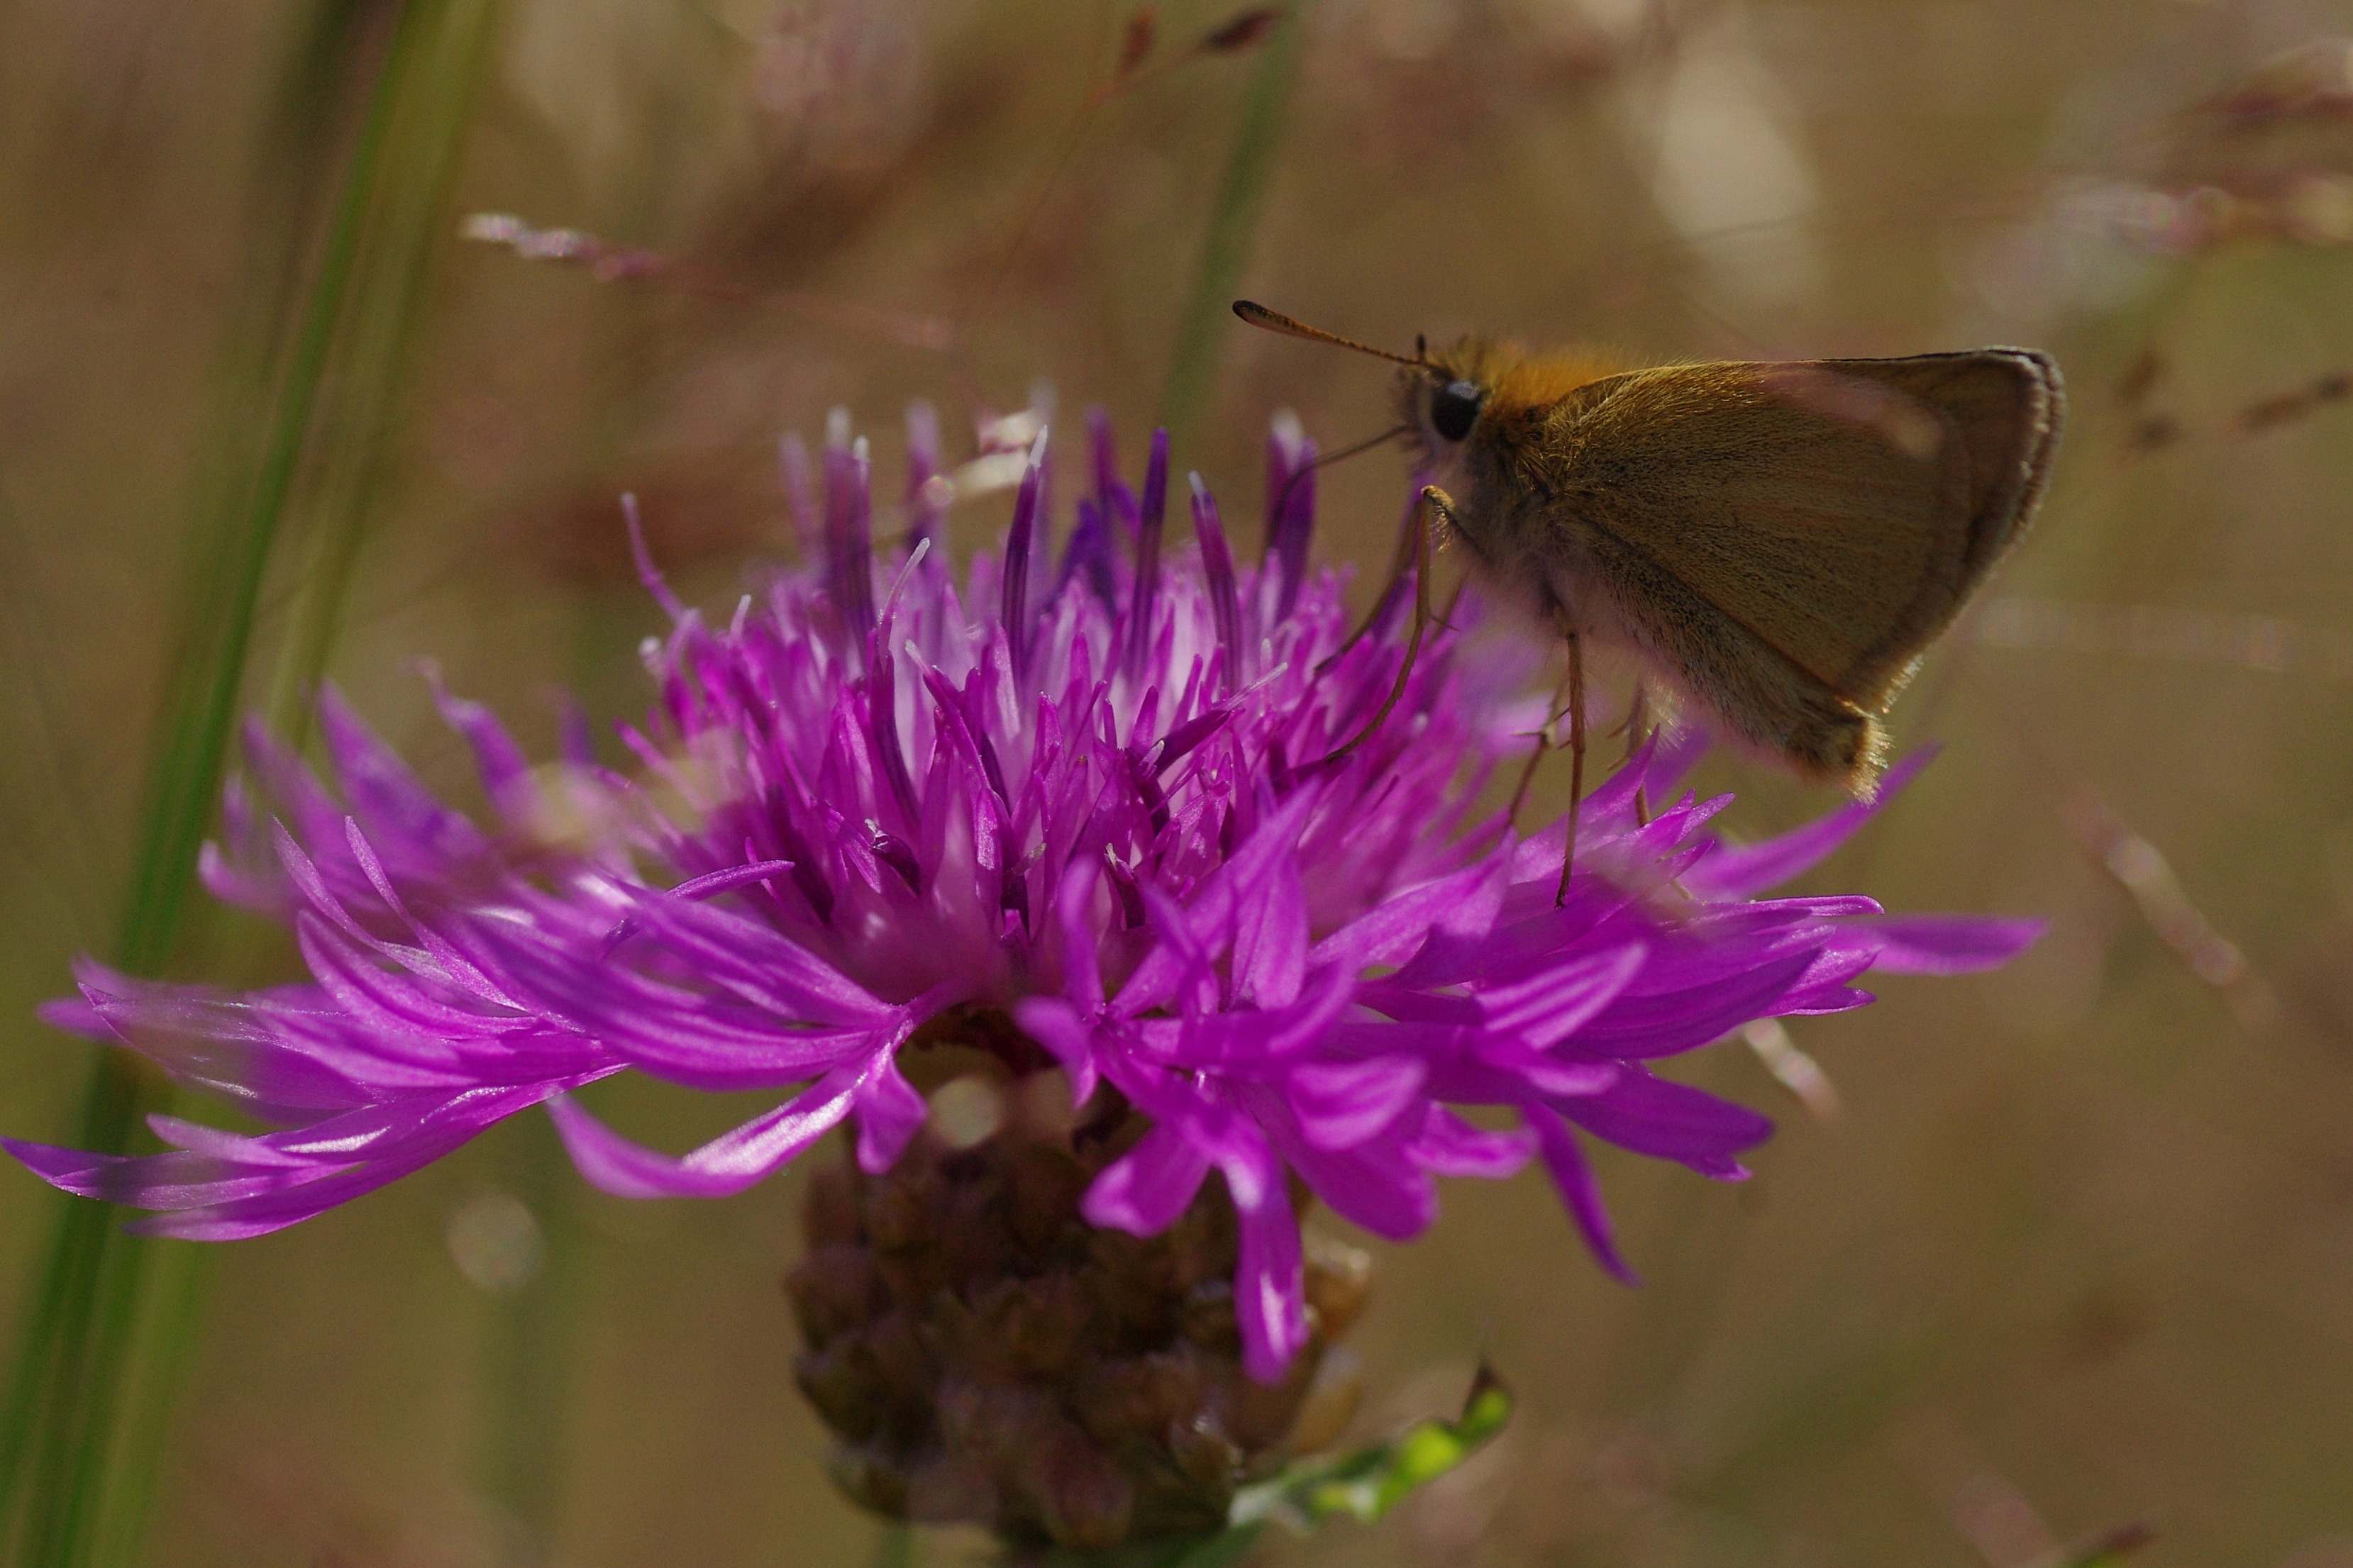
blossom, plant, meadow, flower, petal, bloom, summer, pollen, insect, macro, butterfly, close, flora, fauna, invertebrate, wildflower, bee, thistle, nectar, flower and butterfly, macro photography, honey bee, pollinator, membrane winged insect, moths and butterflies